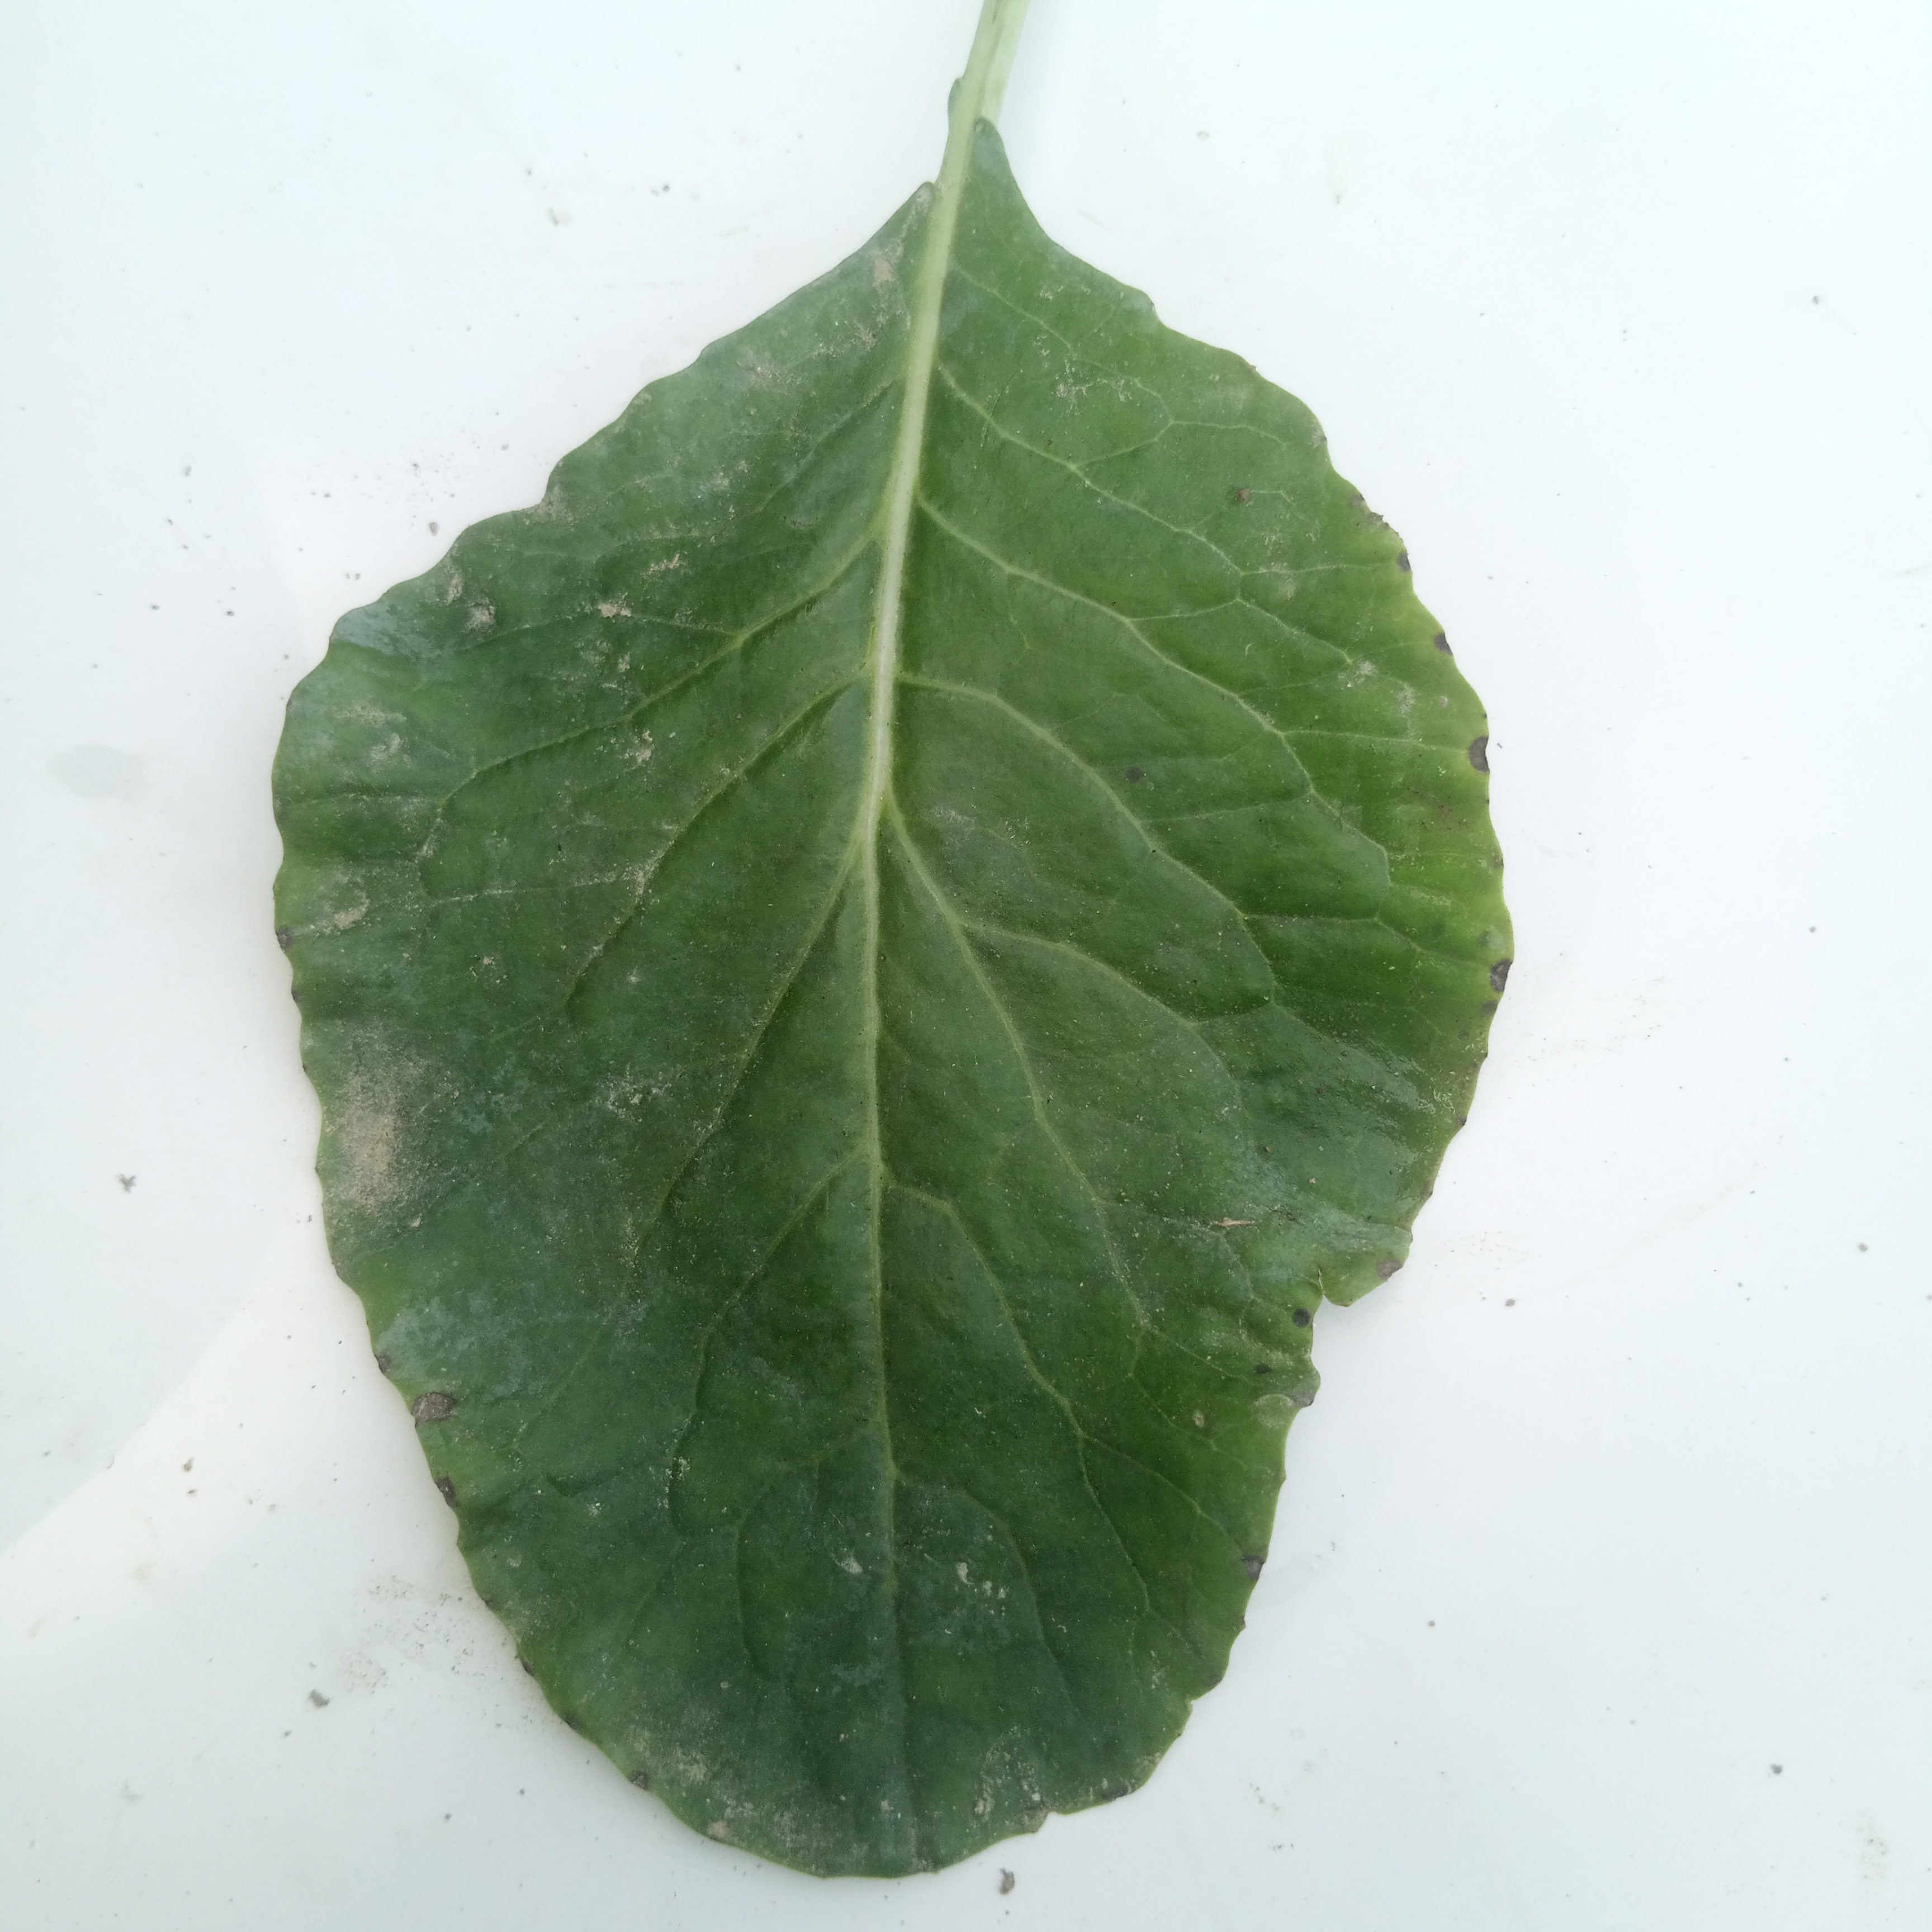
Label: Black Rot